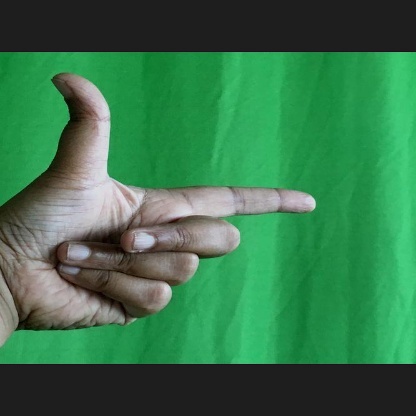
Mudra: Chandrakala